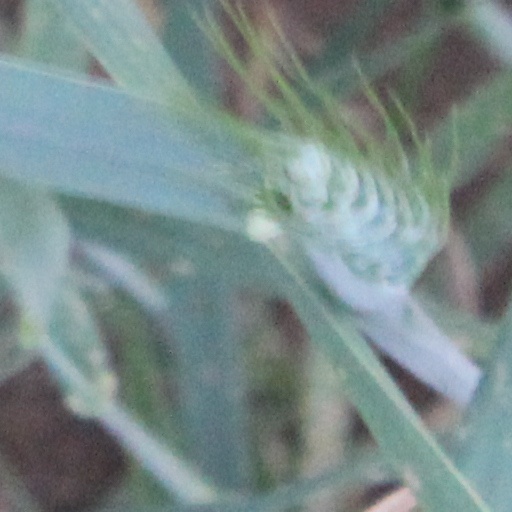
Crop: wheat